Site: saxony
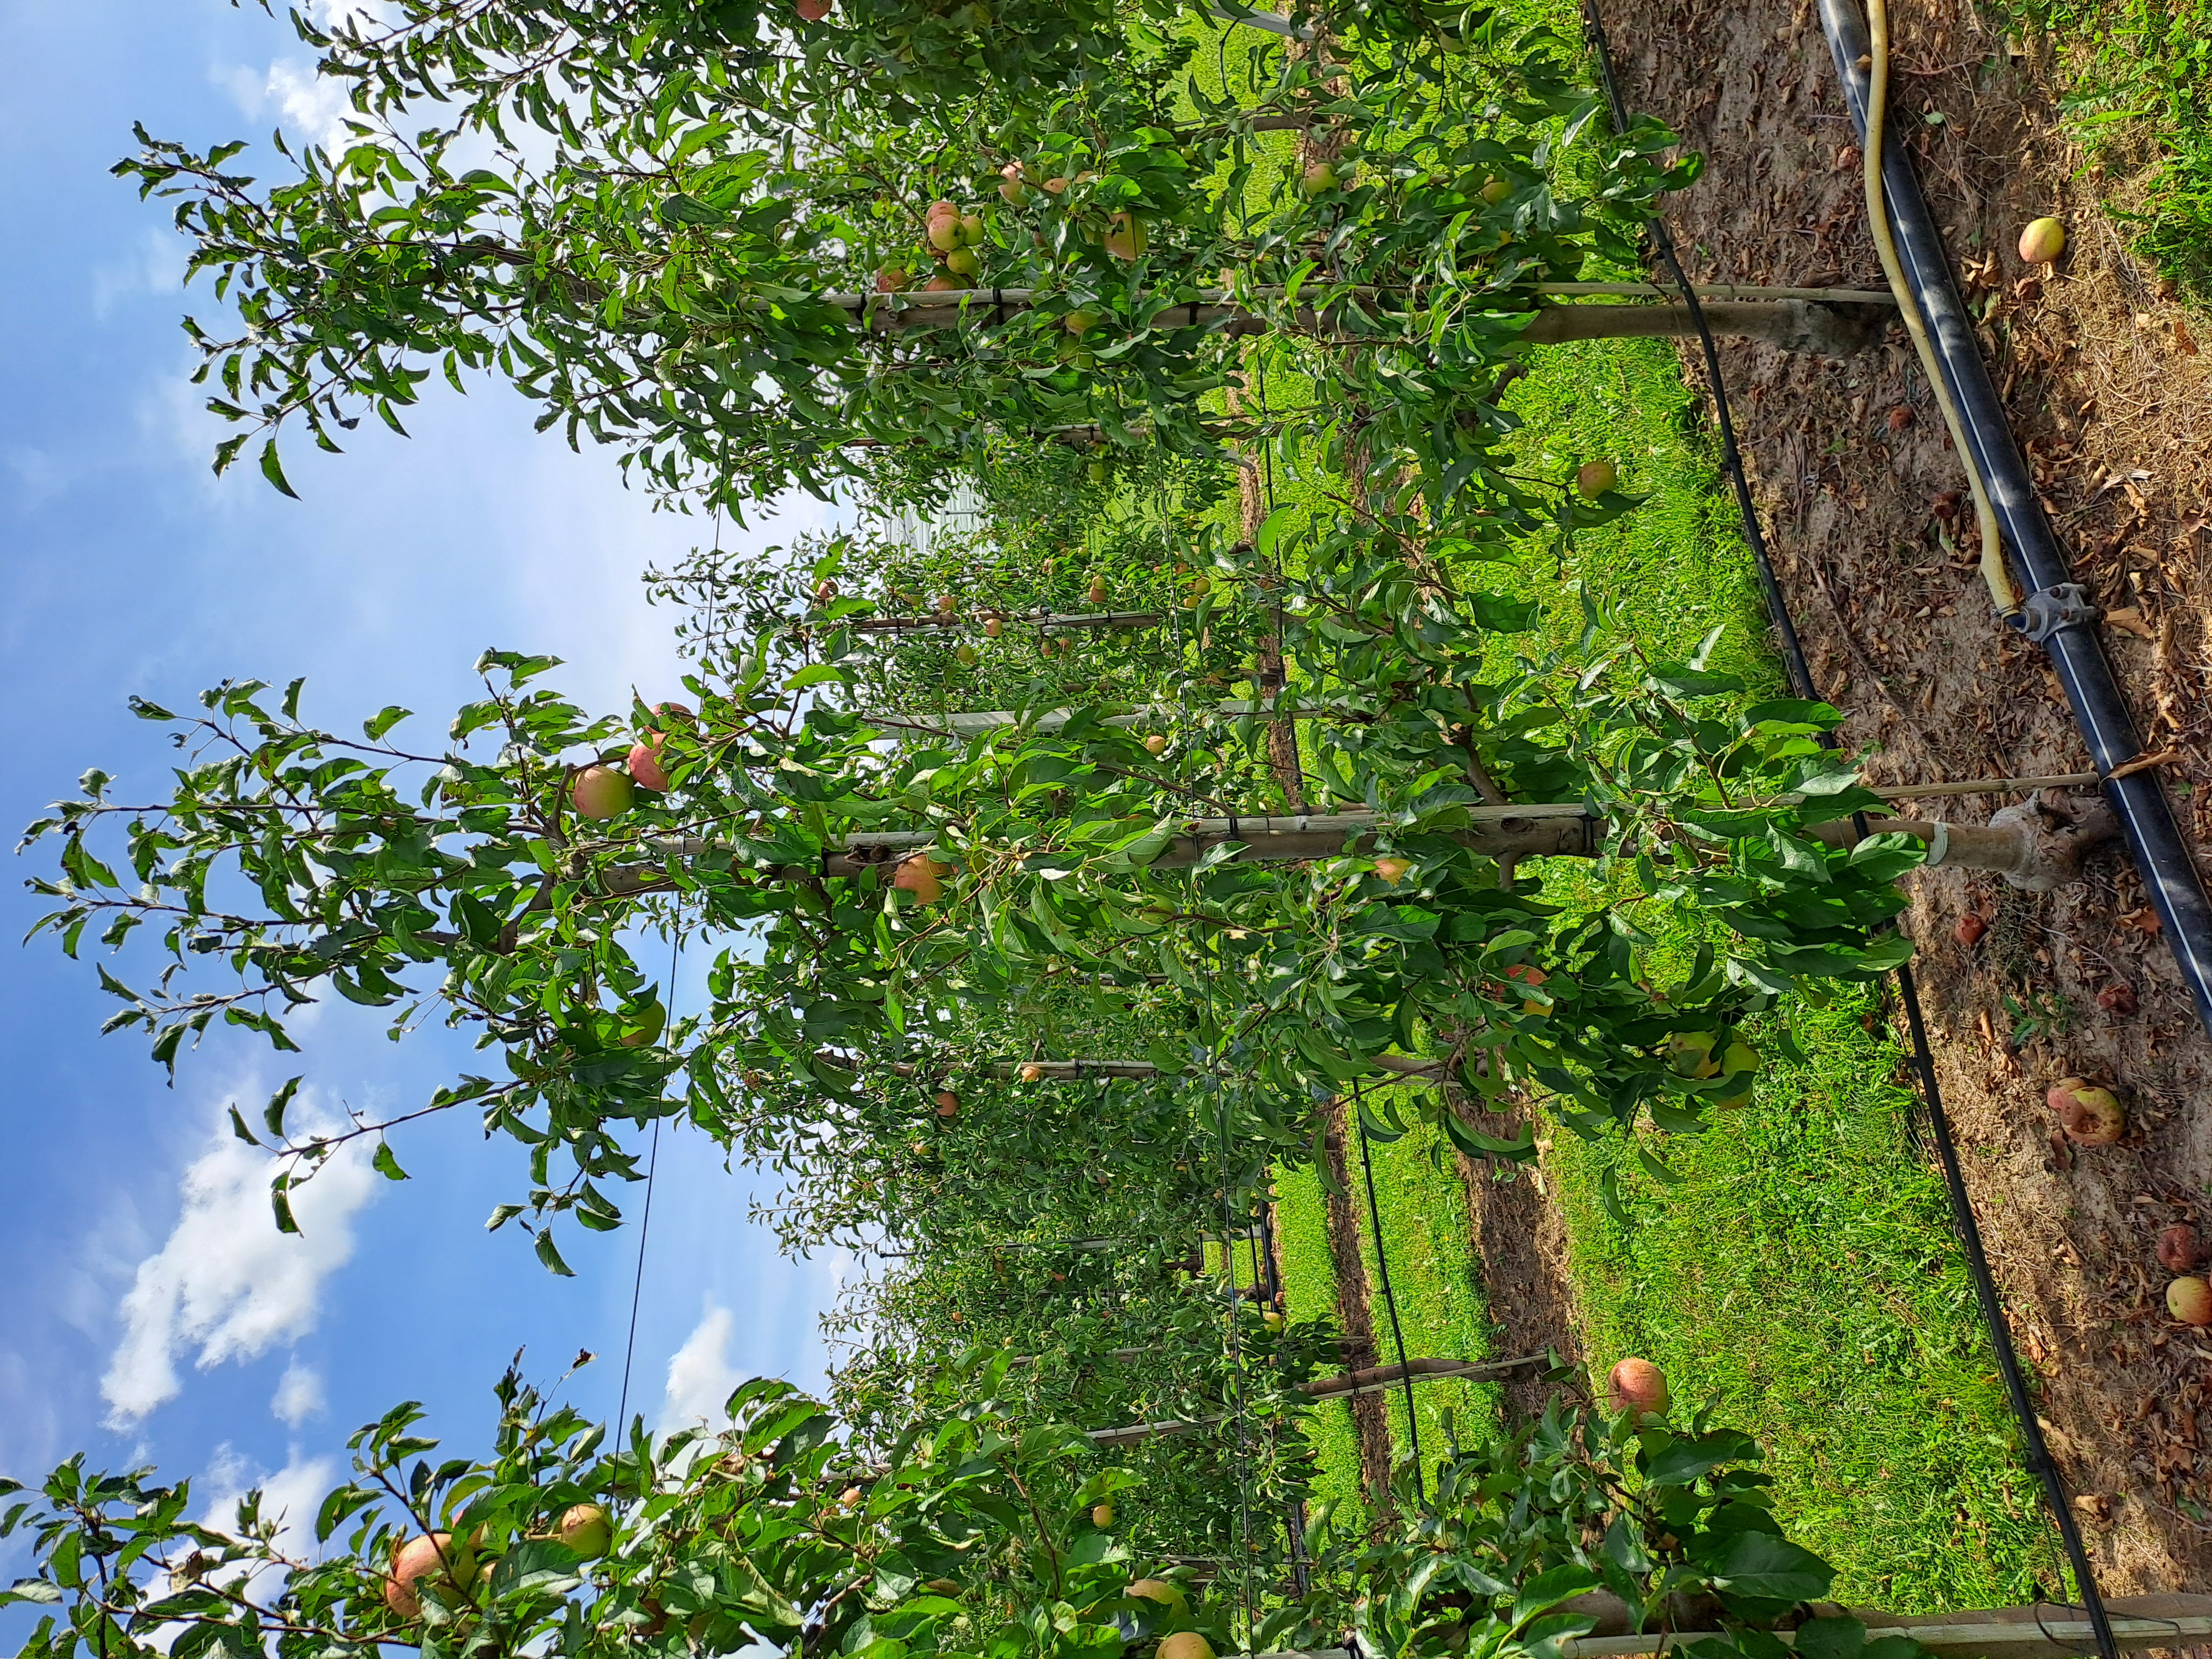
Growth stage (BBCH 85): Maturity of fruit and seed